Claude François Ferey

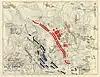
Leval's division formed the French left flank at the Battle of Eylau on the morning of 8 February 1807.

Ferey was promoted to general of brigade on 29 August 1803. He was named a Commander of the Legion of Honor on 14 June 1804. At the Battle of Austerlitz on 2 December 1805, he led a brigade in Dominique Vandamme's 2nd Division in Marshal Jean-de-Dieu Soult's IV Corps. The brigade consisted of the 46th and 57th Line Infantry Regiments. At the Battle of Jena-Auerstedt on 14 October 1806, Ferey commanded a brigade in Jean François Leval's 2nd Division in Soult's IV Corps. The brigade included the 4th and 28th Line Infantry Regiments. In the Battle of Lübeck on 6 November 1806, the French captured the city of Lübeck from a Prussian corps led by Gebhard Leberecht von Blücher. Leval's division was among the attacking formations. Cornered against the Danish border, the Prussians surrendered on 7 November.